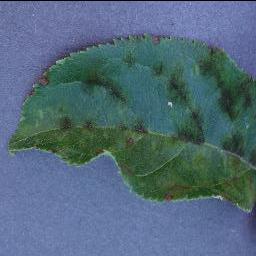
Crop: apple
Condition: scab